Kashmir Shaivism

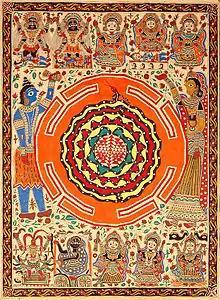
Sri Yantra diagram with the Ten Mahavidyas. The triangles represent Shiva and Shakti, the snake represents Spanda and Kundalini.

Kashmir Shaivism originated in Kashmir after 850 CE, as a domestication of Kaula tantric movements, adapting its views and practices to normative upper-caste Hinduism. As Lawrence notes, " Radical practices were toned down, concealed under the guise of propriety, or interpreted as metaphors of internal contemplations."